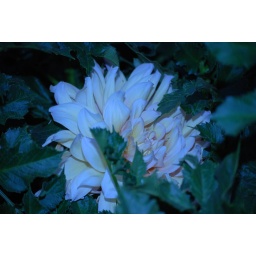
flower in blue